Griffith, New South Wales

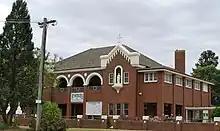
St Patricks Primary School

Griffith is home to the Riverina's largest employer, poultry processor, the Baiada Group. Griffith also has several wineries, including De Bortoli Wines and Casella Family Brands (makers of Yellow Tail wine).